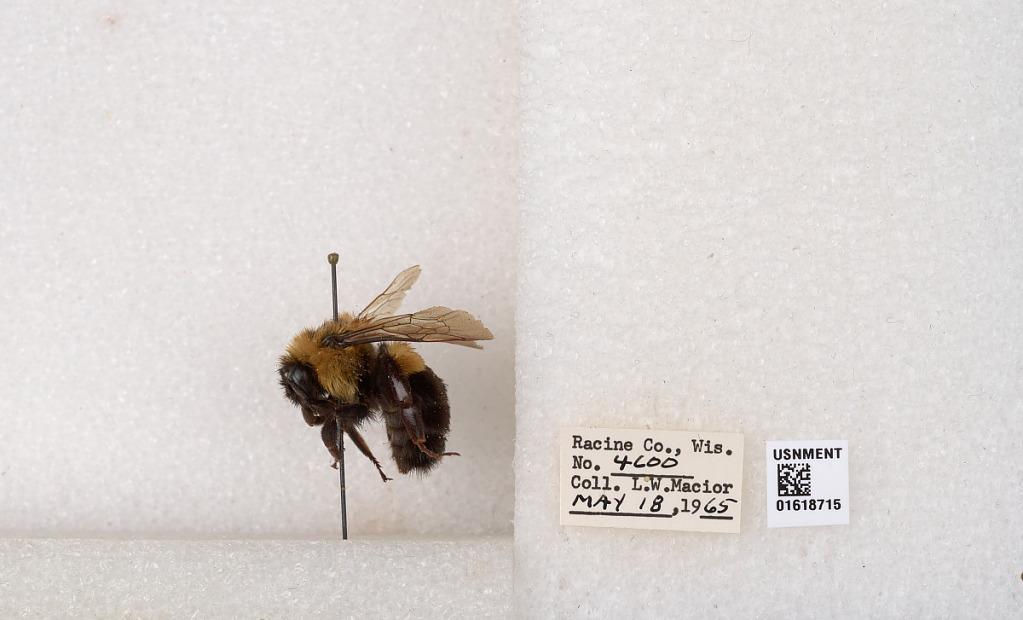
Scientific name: Bombus impatiens Cresson
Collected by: L. Macior
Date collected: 1965-5-18
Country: United States
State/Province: Wisconsin
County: Racine
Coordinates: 42.7299, -87.8123